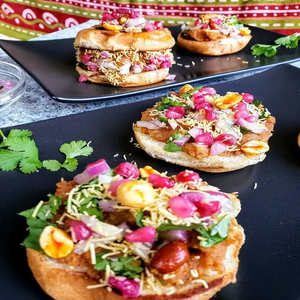
Dish: dabeli